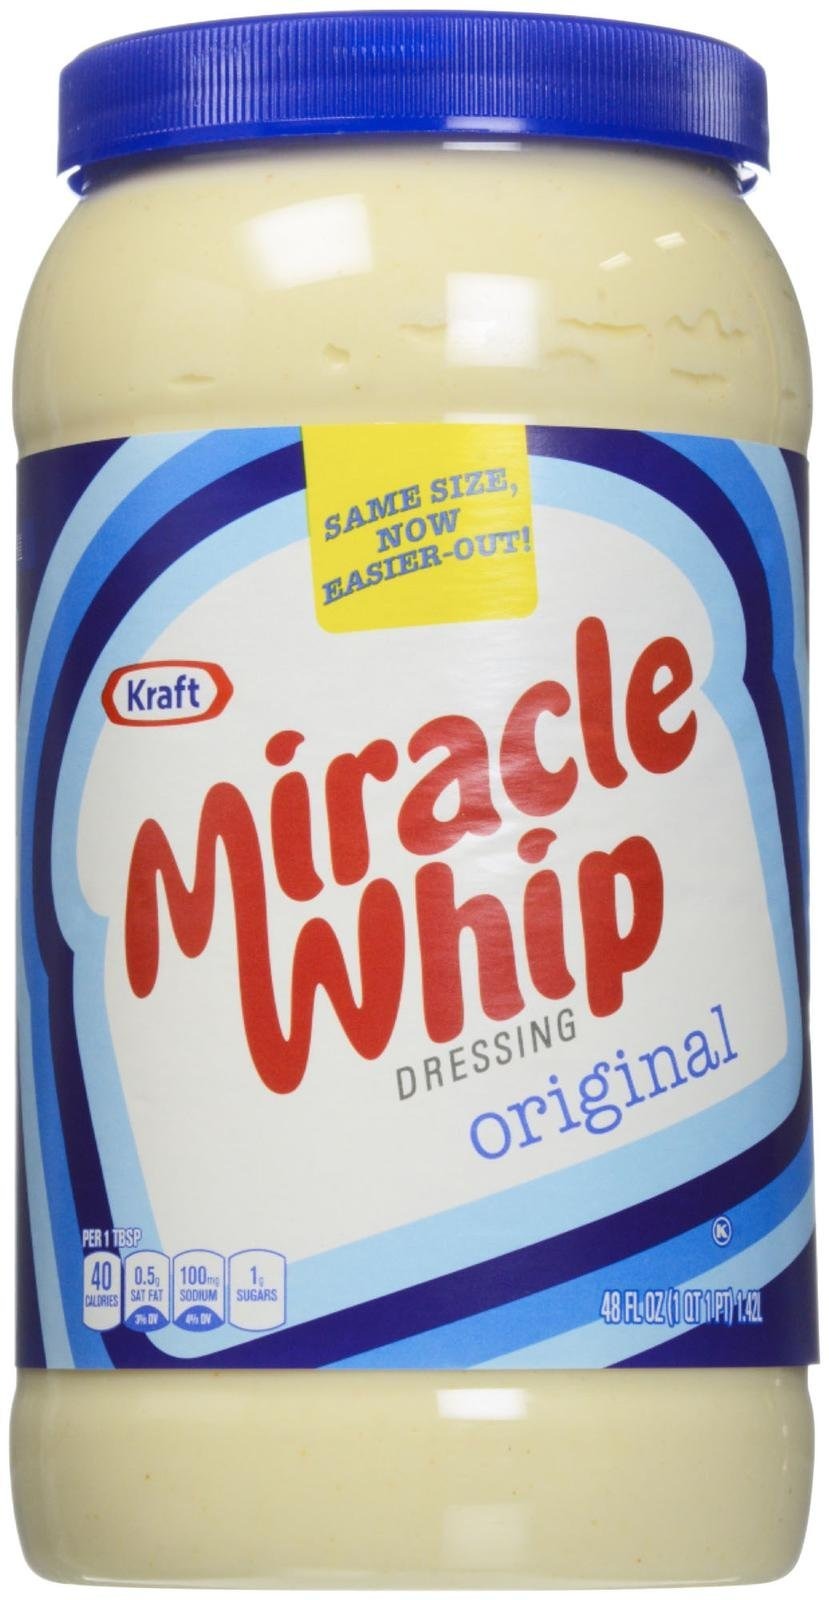
Item Name: Miracle Whip Original - 48 Ounces
Product Description: Miracle Whip Original-48 oz
Value: 1.0
Unit: Fl Oz

Price: 8.54